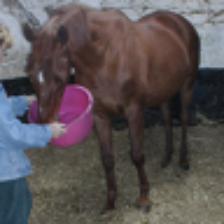
Label: NonHuman